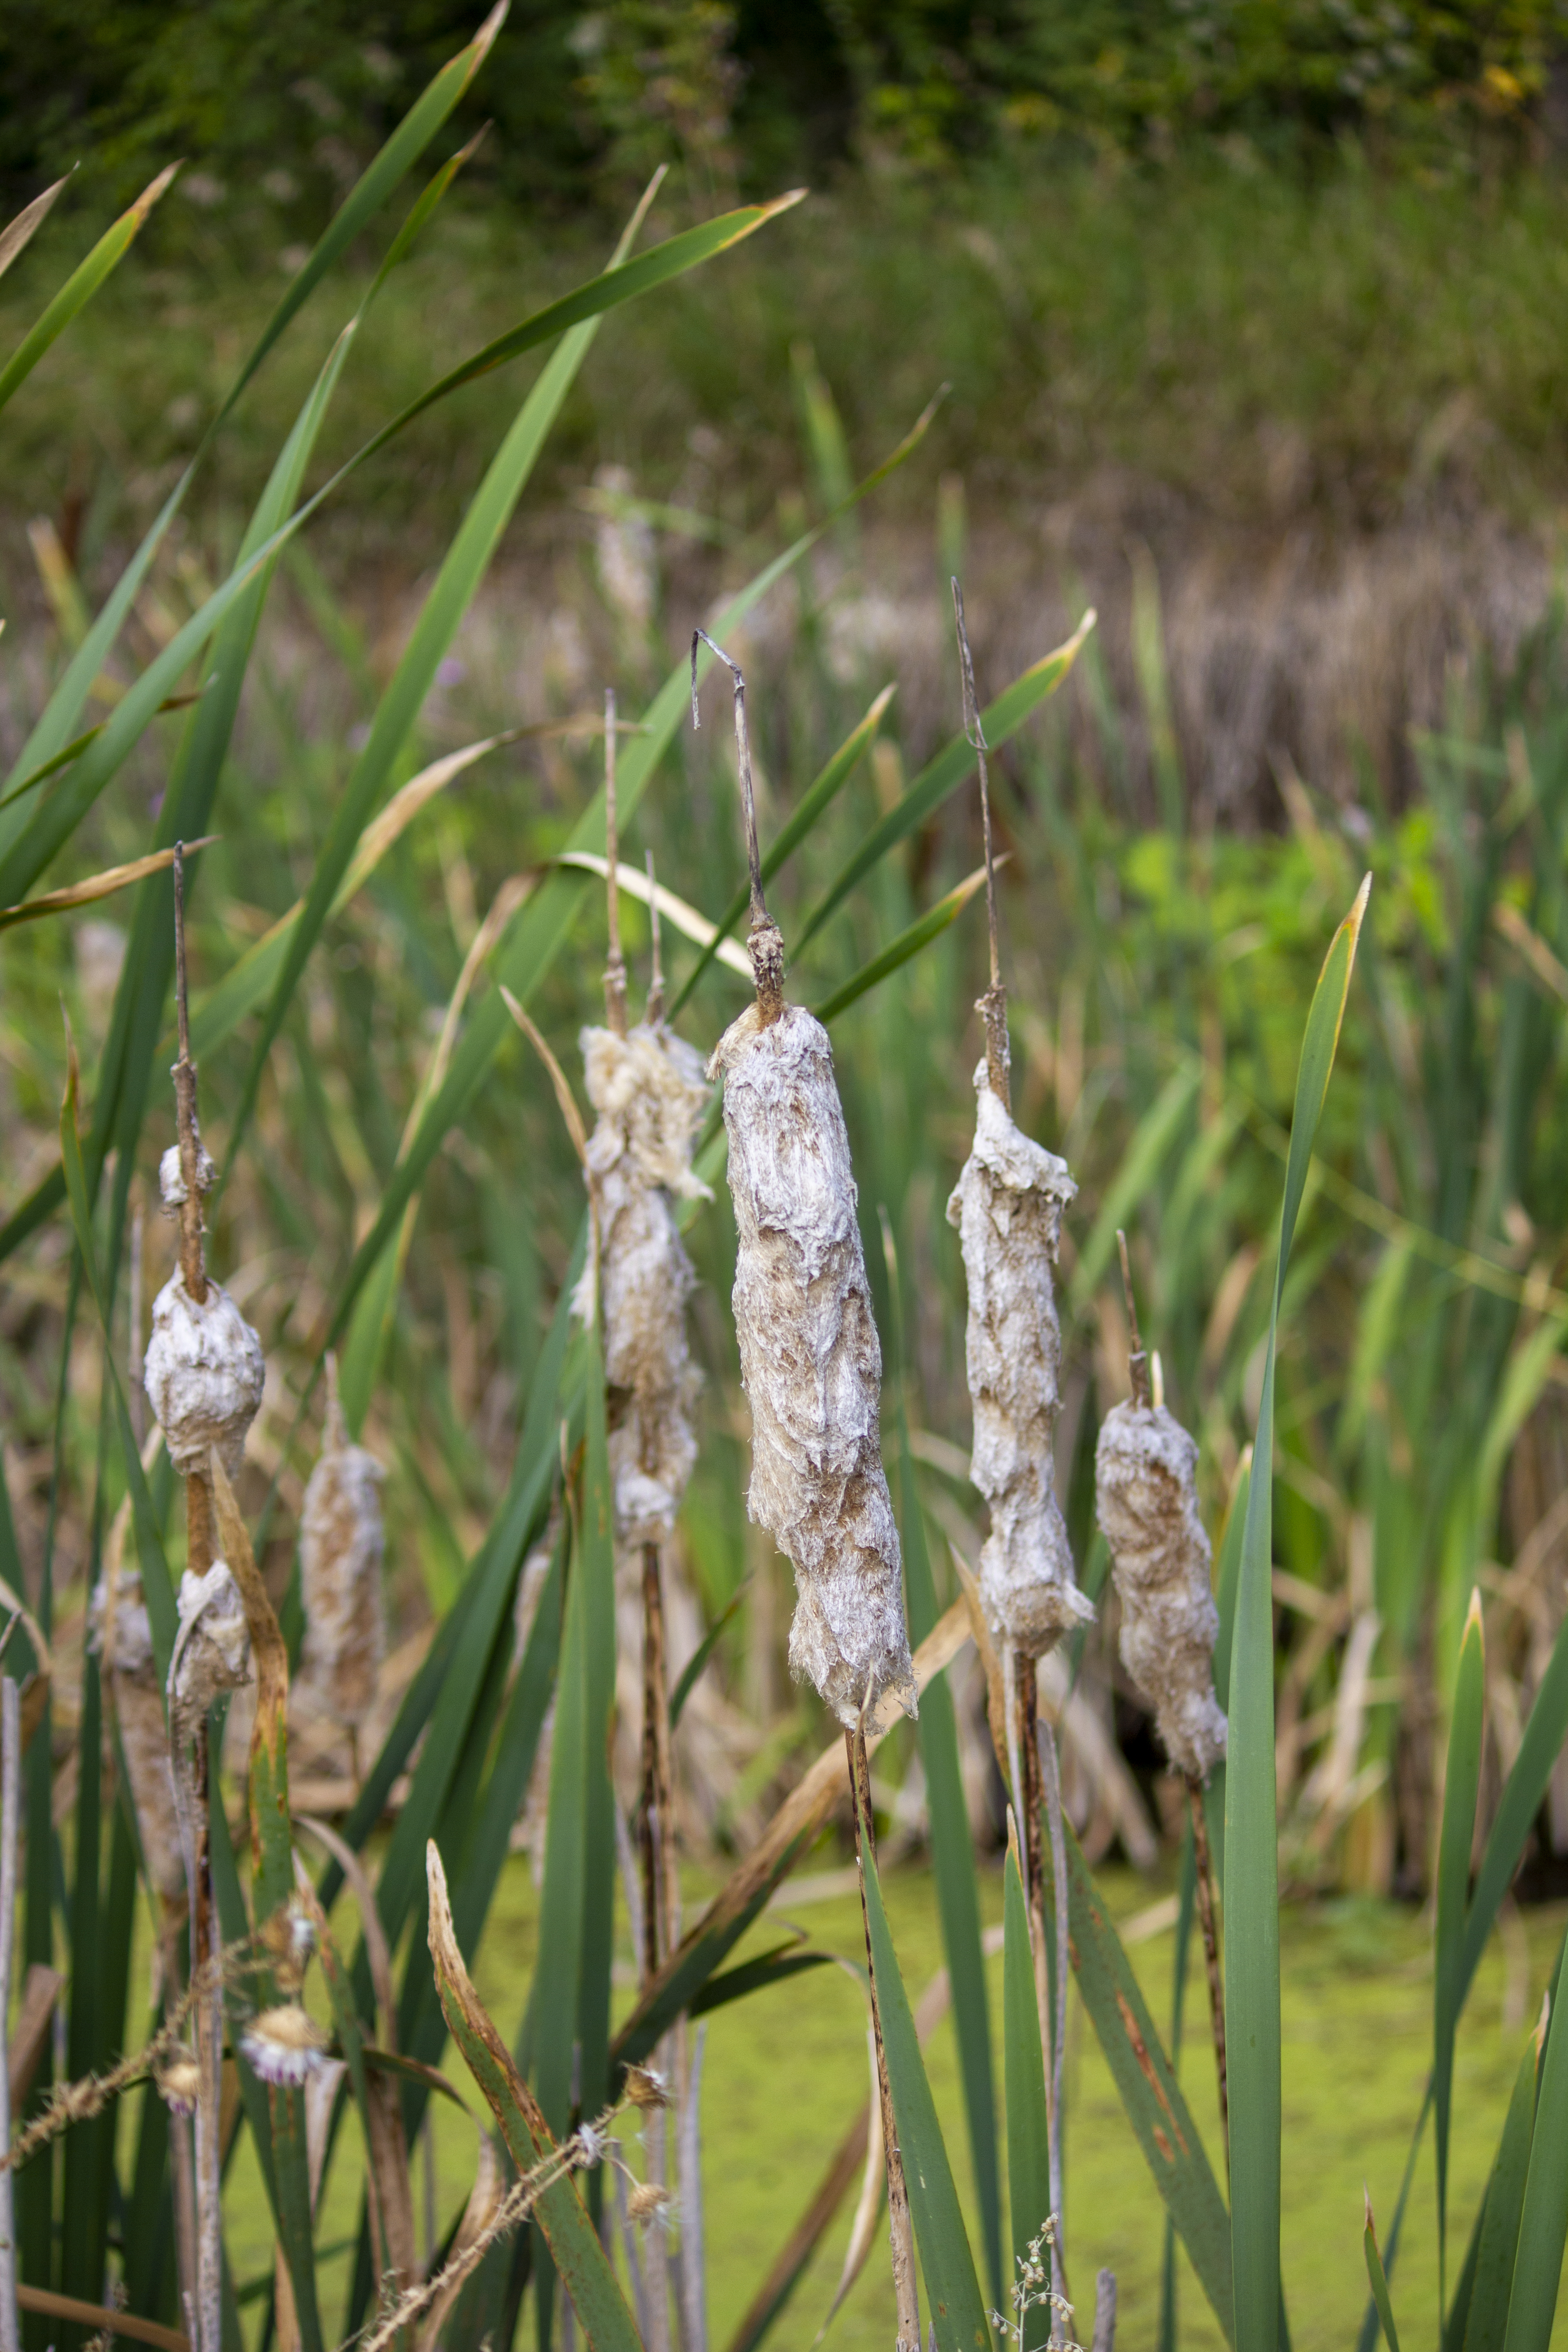
macro, flower, summer, autumn, typha, cattail, reeds, grass, bulrush, plant, grass family, phragmites, sweet grass, plant stem, arrowgrass, vascular plant, flowering plant, sedge family, hierochloe, perennial plant